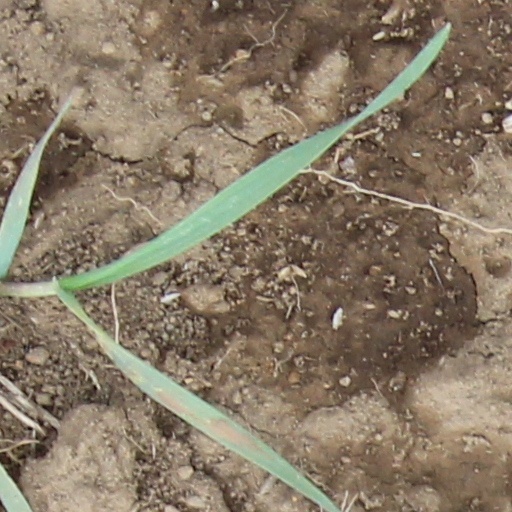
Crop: wheat